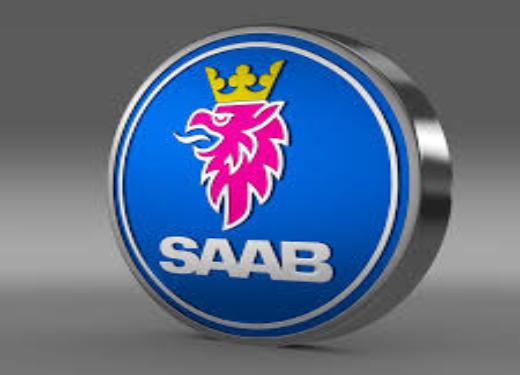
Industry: Transportation